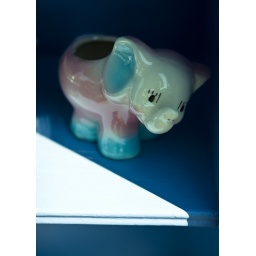
The cutest little elephant hiding in the dark corner of this blue shelf.